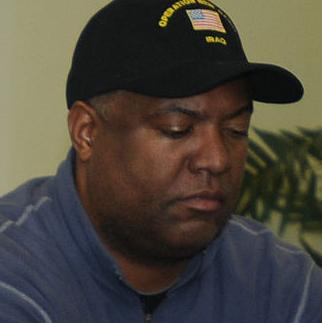
Age: 43